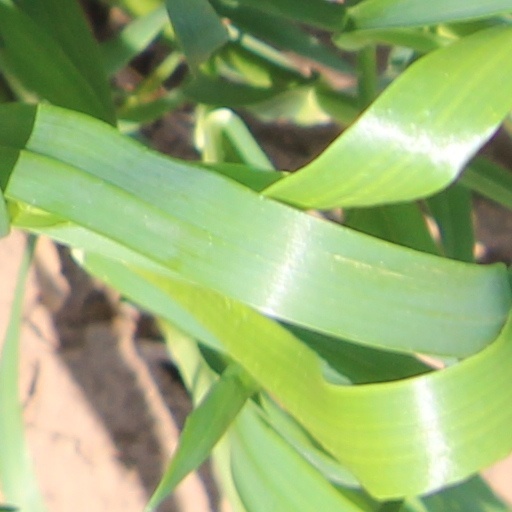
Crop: wheat